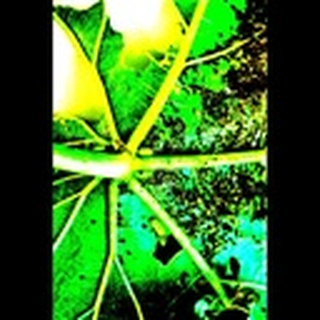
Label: cotton_aphids